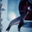
Label: seal